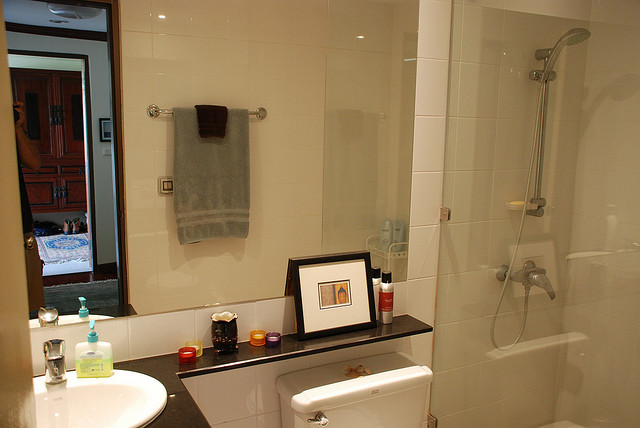
user: Given an image and a question. Answer the question in a short answer. Question: What brand is the soap on the sink? Short Answer:
assistant: dove